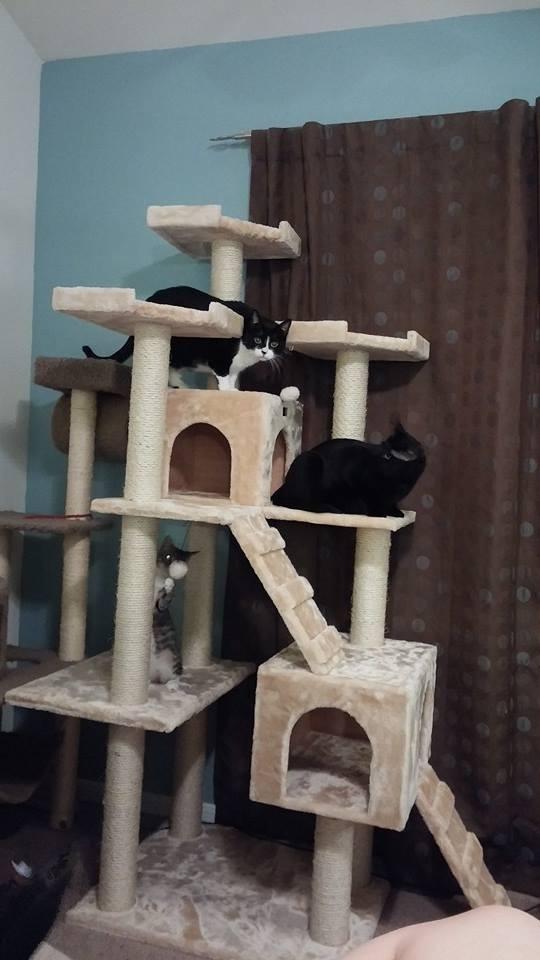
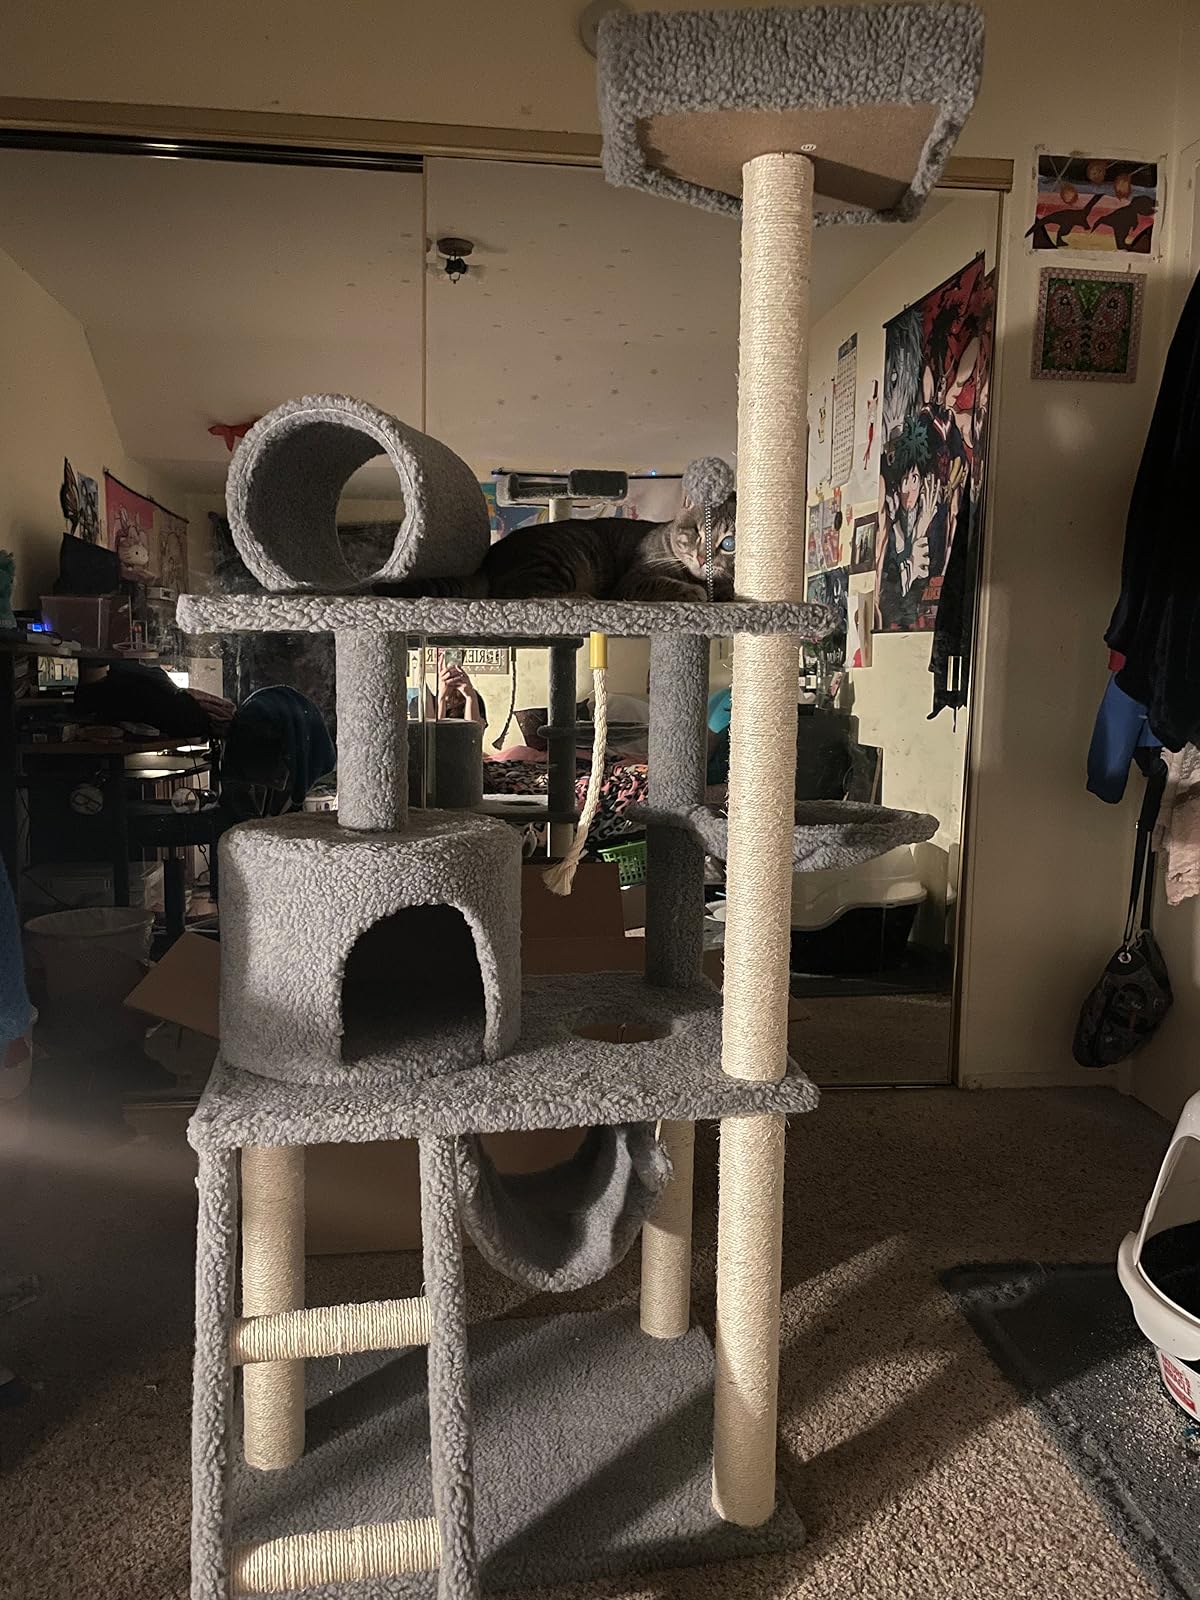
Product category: items_cat tree
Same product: no